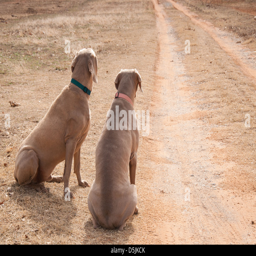
dogs waiting by a driveway for someone to come home ; looking up the road , missing their people